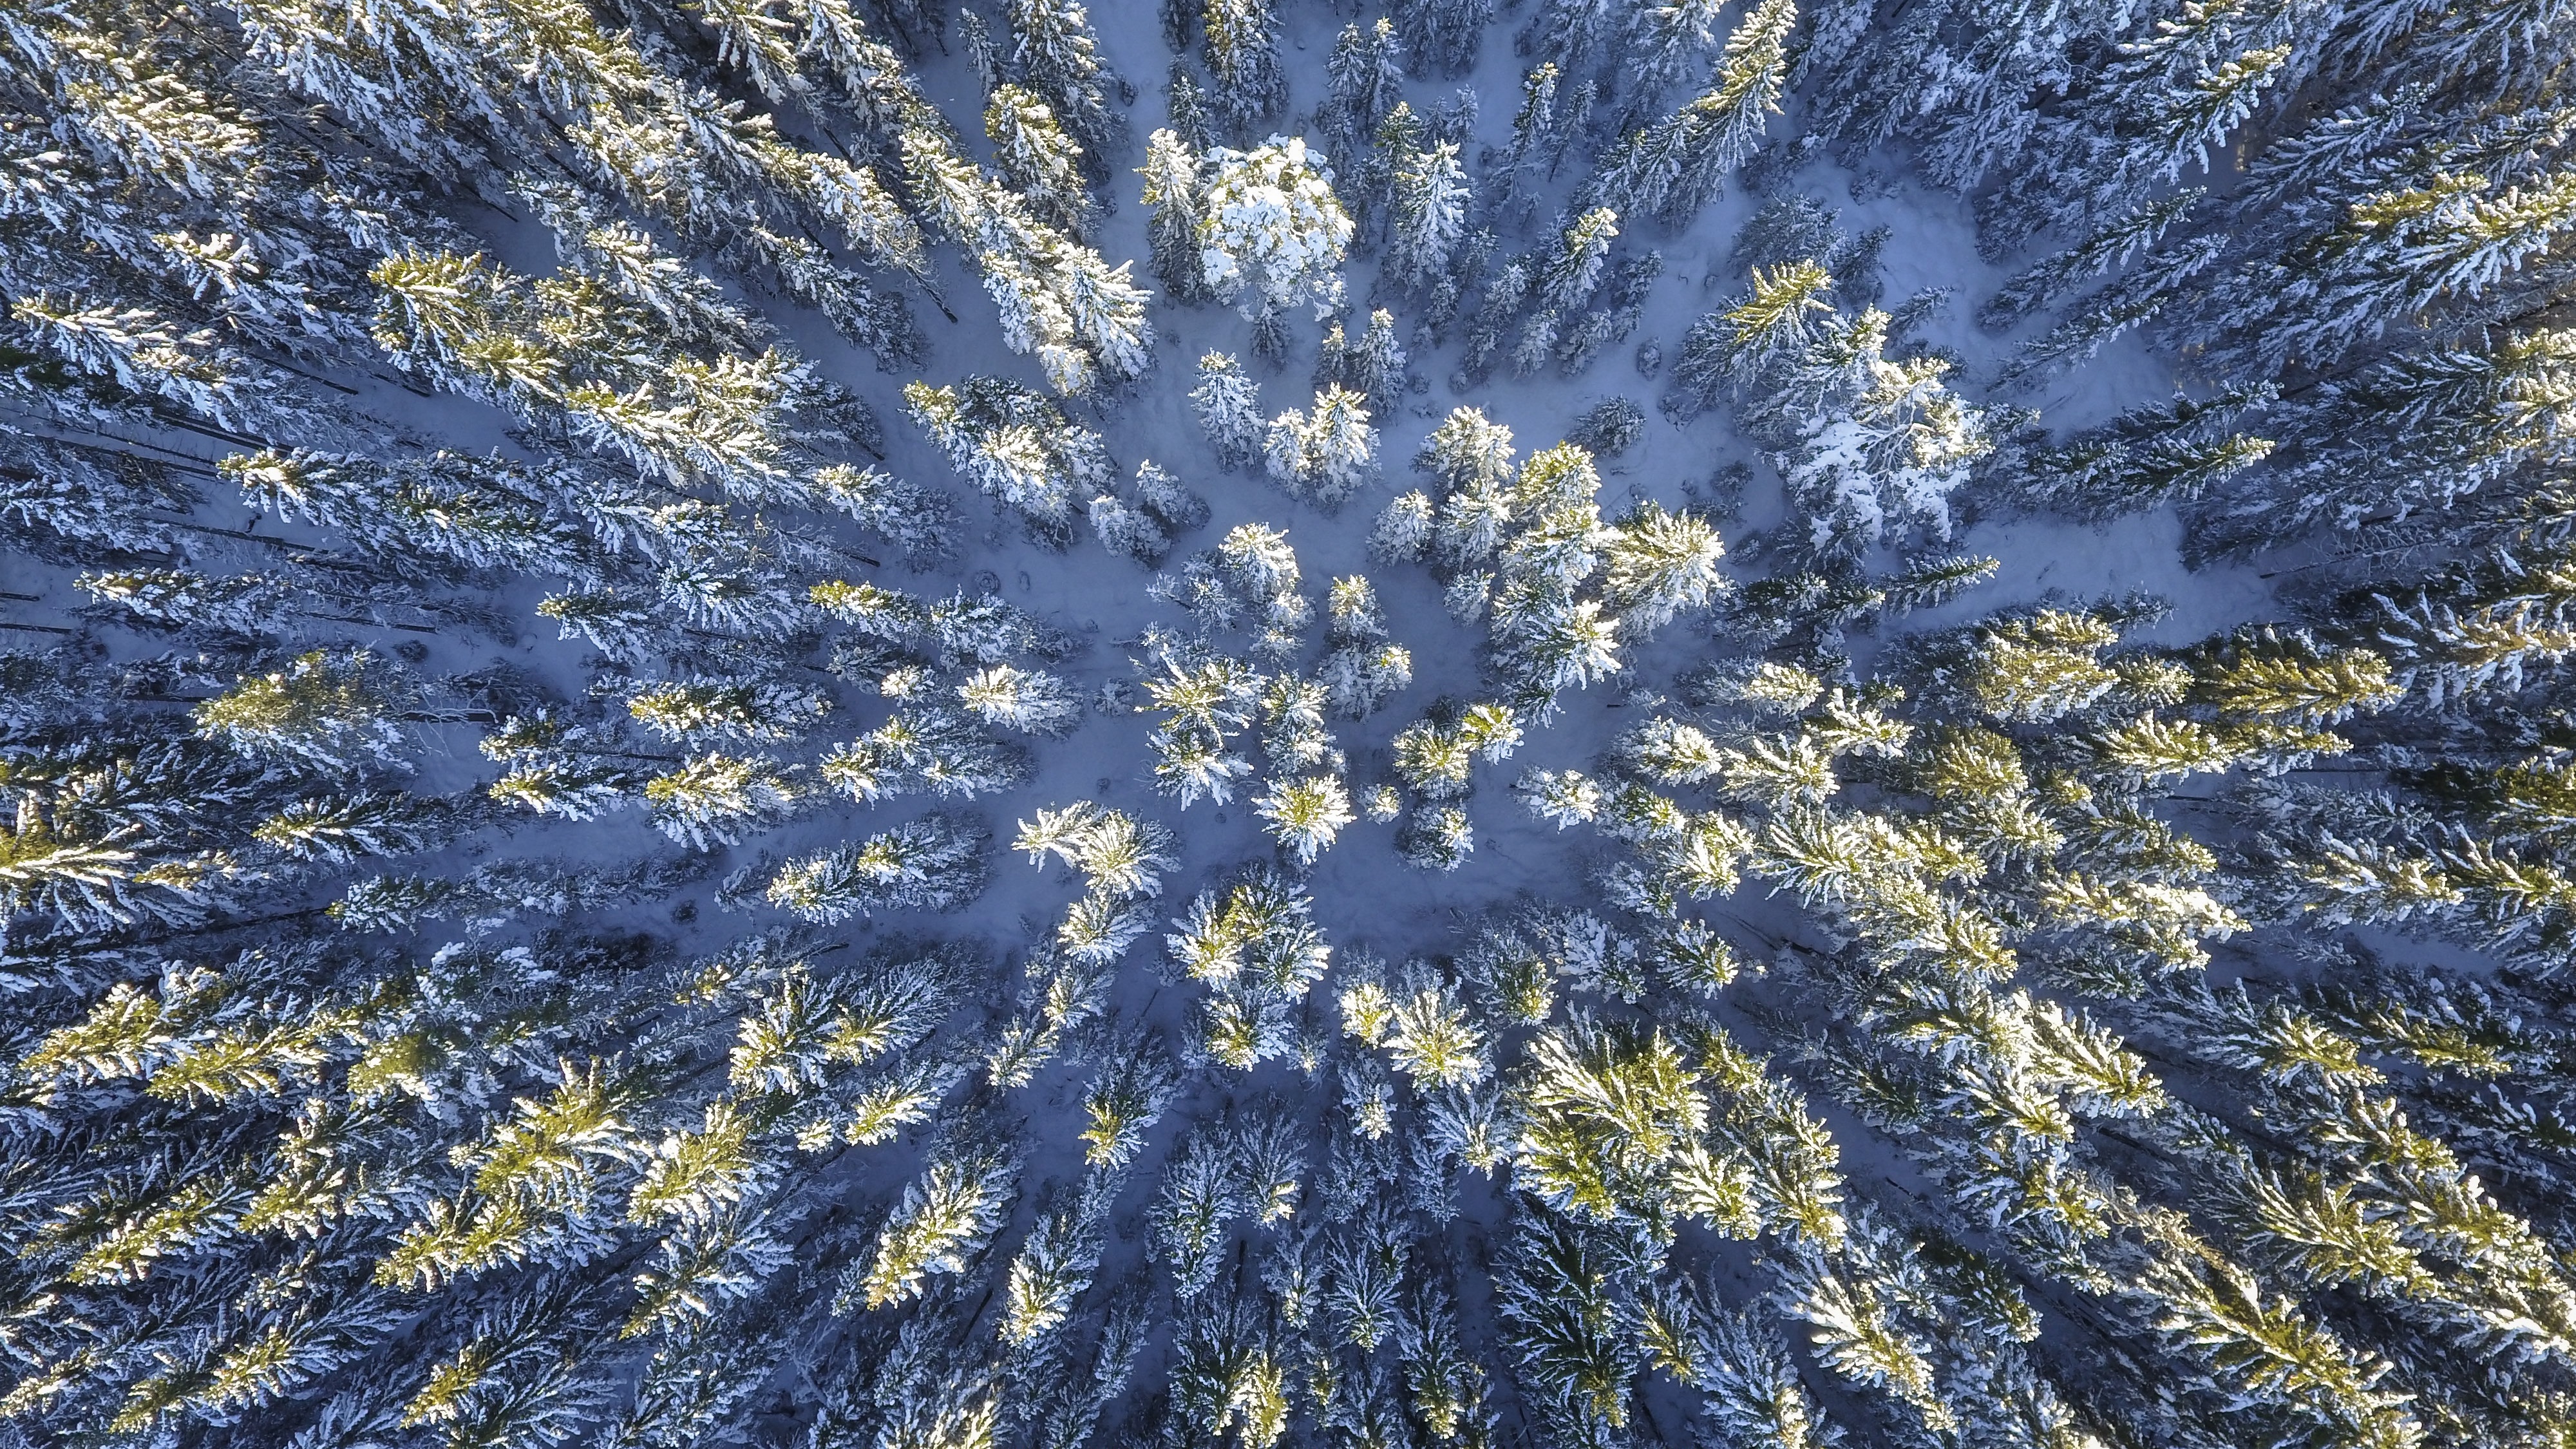
landscape, tree, nature, forest, outdoor, branch, snow, cold, winter, light, abstract, plant, sun, sunlight, leaf, flower, frost, environment, ice, scenic, color, natural, weather, freeze, frozen, aerial, flora, season, snowflake, above, conifer, trees, top view, sunny, spruce, shrub, day, ecosystem, woody plant, land plant